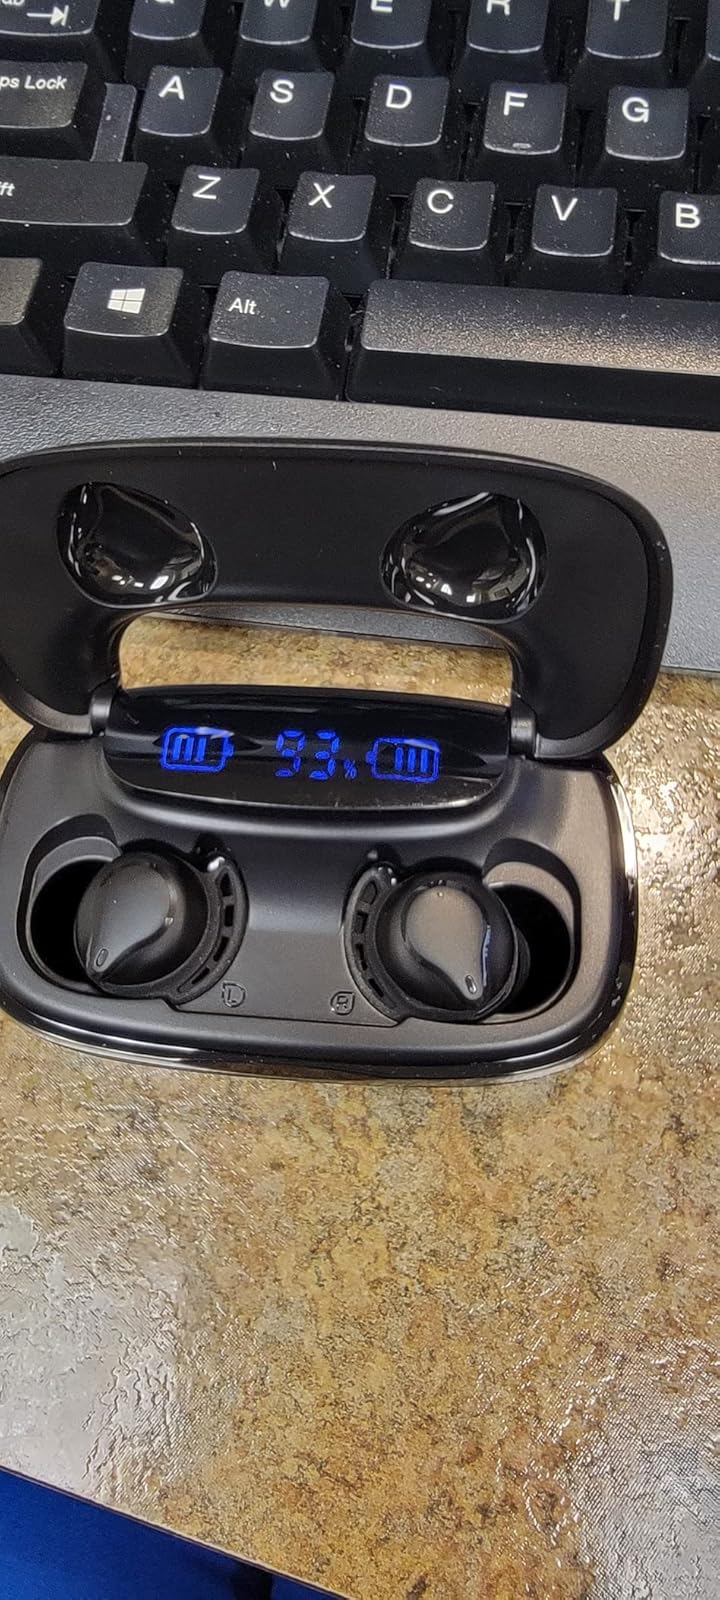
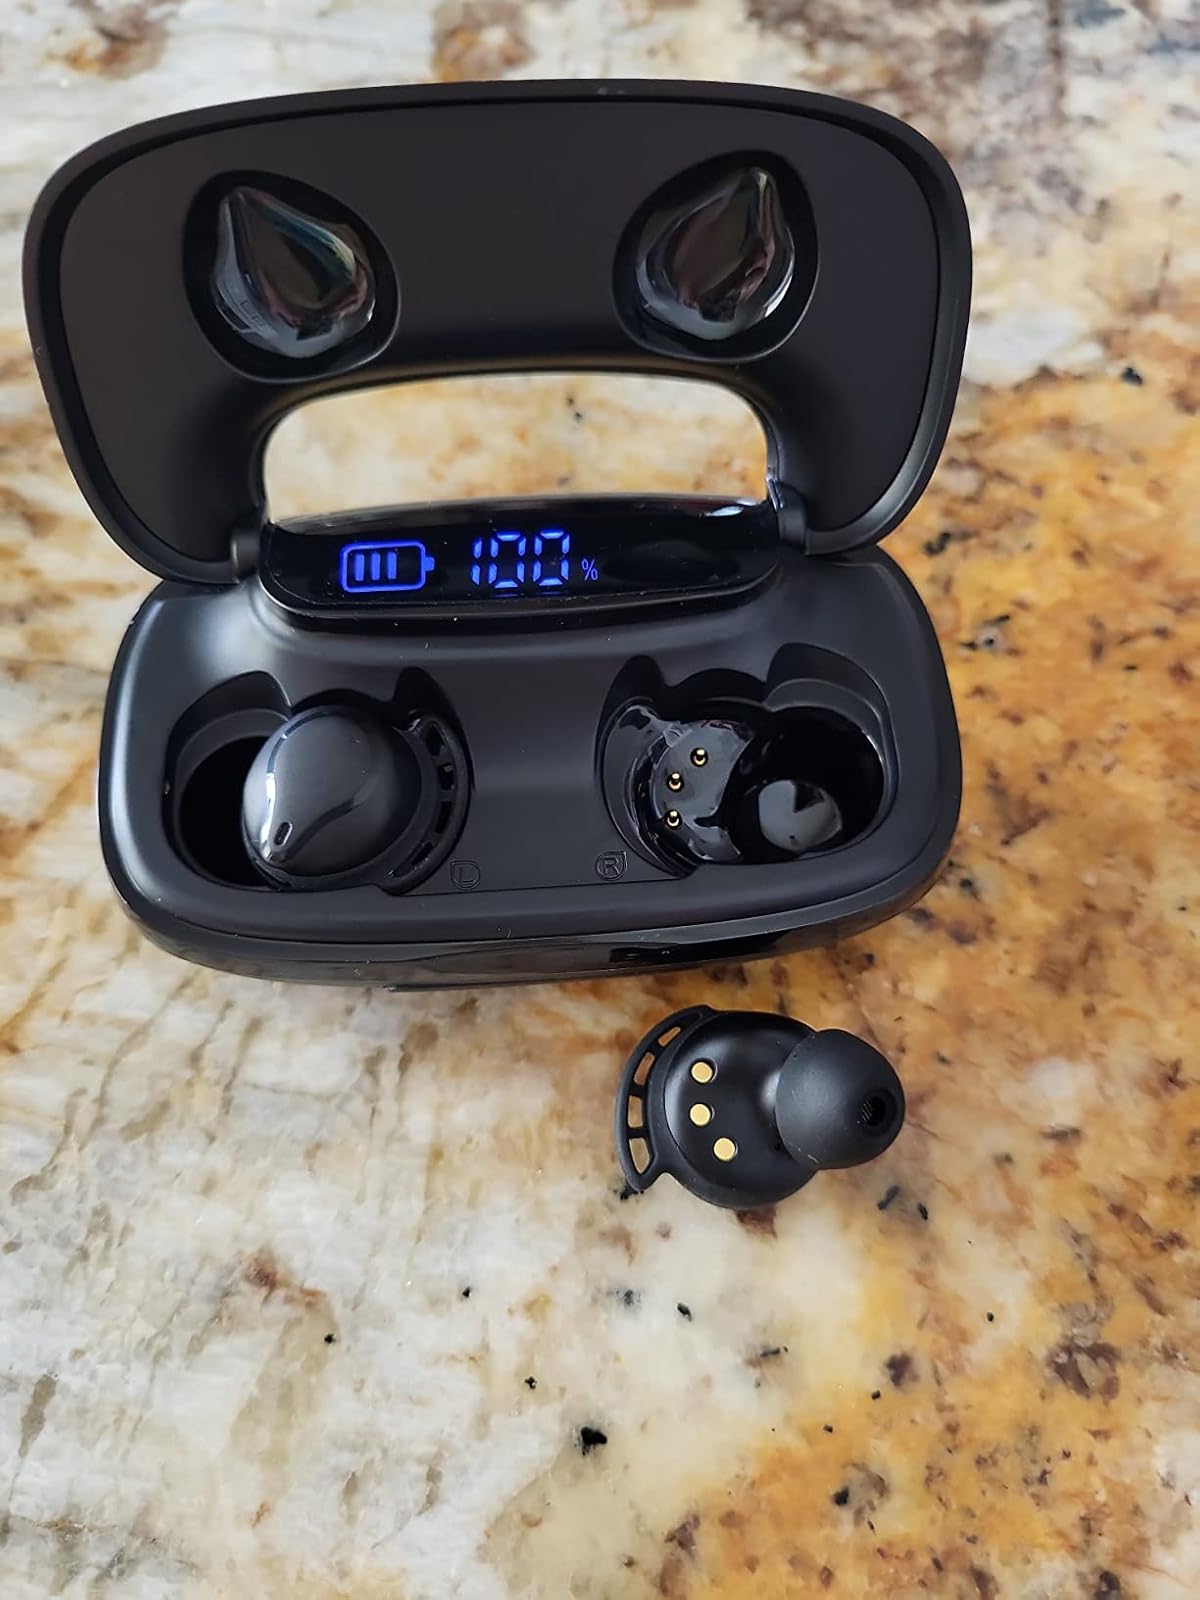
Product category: earbuds
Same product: yes